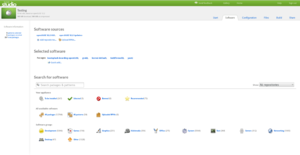
SUSE Studio capture d'écran
SUSE Studio était un outil en ligne permettant la création d'images Linux SUSE. Les utilisateurs pouvaient donc créer et tester leur propre système d'exploitation Linux, leurs software appliances.